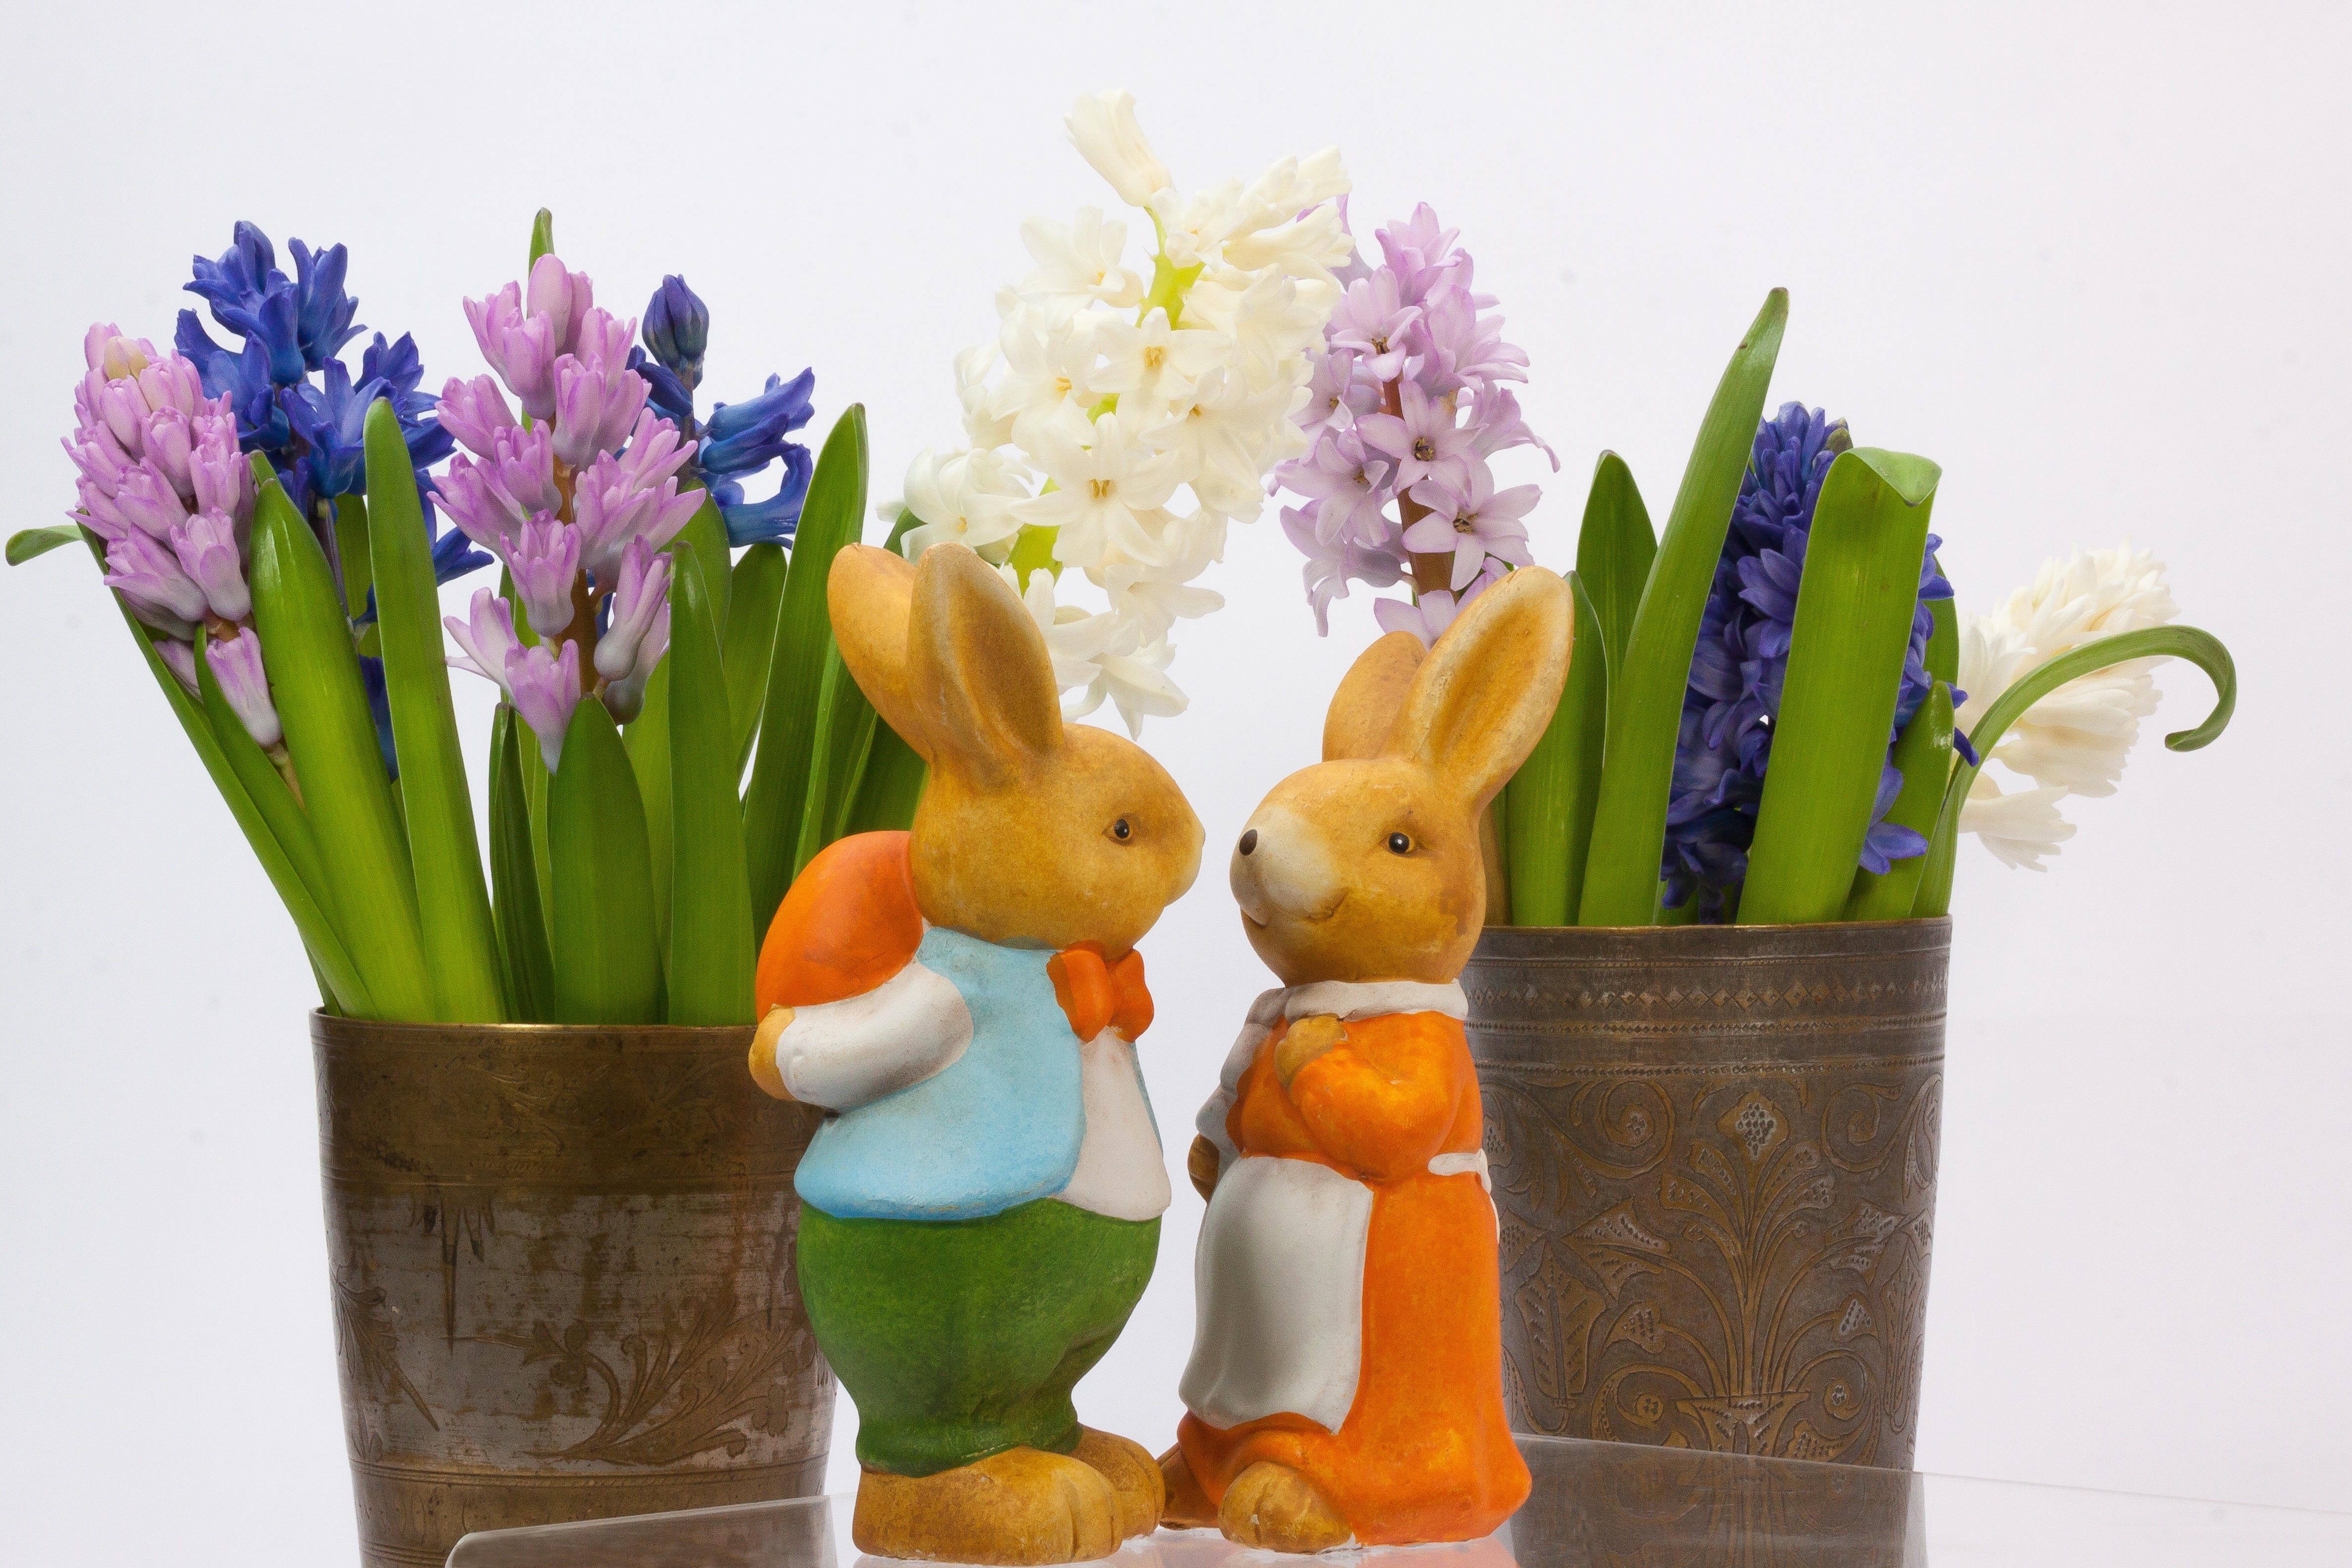
man, plant, woman, white, flower, cute, love, orange, green, couple, blue, ear, colorful, pink, hare, figure, lovers, painted, pair, easter, custom, floristry, easter bunny, customs, easter egg, brass mug, flower bouquet, asparagaceae, brass vase, asparagus plant, hyacinthus orientalis, rabbit ear, bunny couple, easter figure, osterhasen few, hyacinth hyacinth